Shades of black

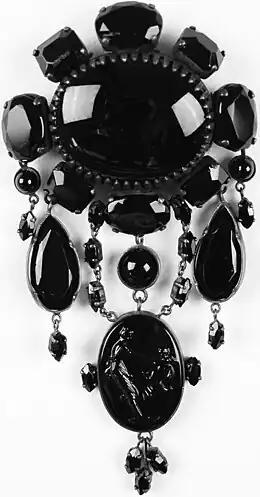
Mourning jewelry: jet brooch, 19th century

Raisin black is a color that is a representation of the color of black raisins.